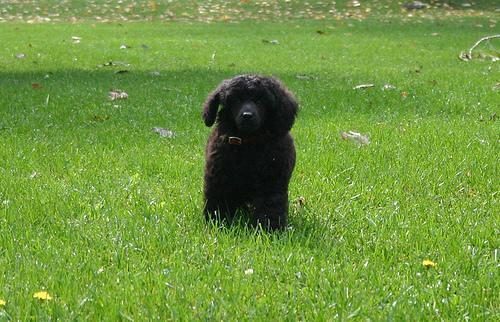
miniature_poodle